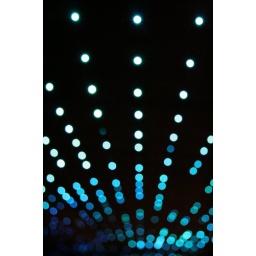
small led lights in a black curtain